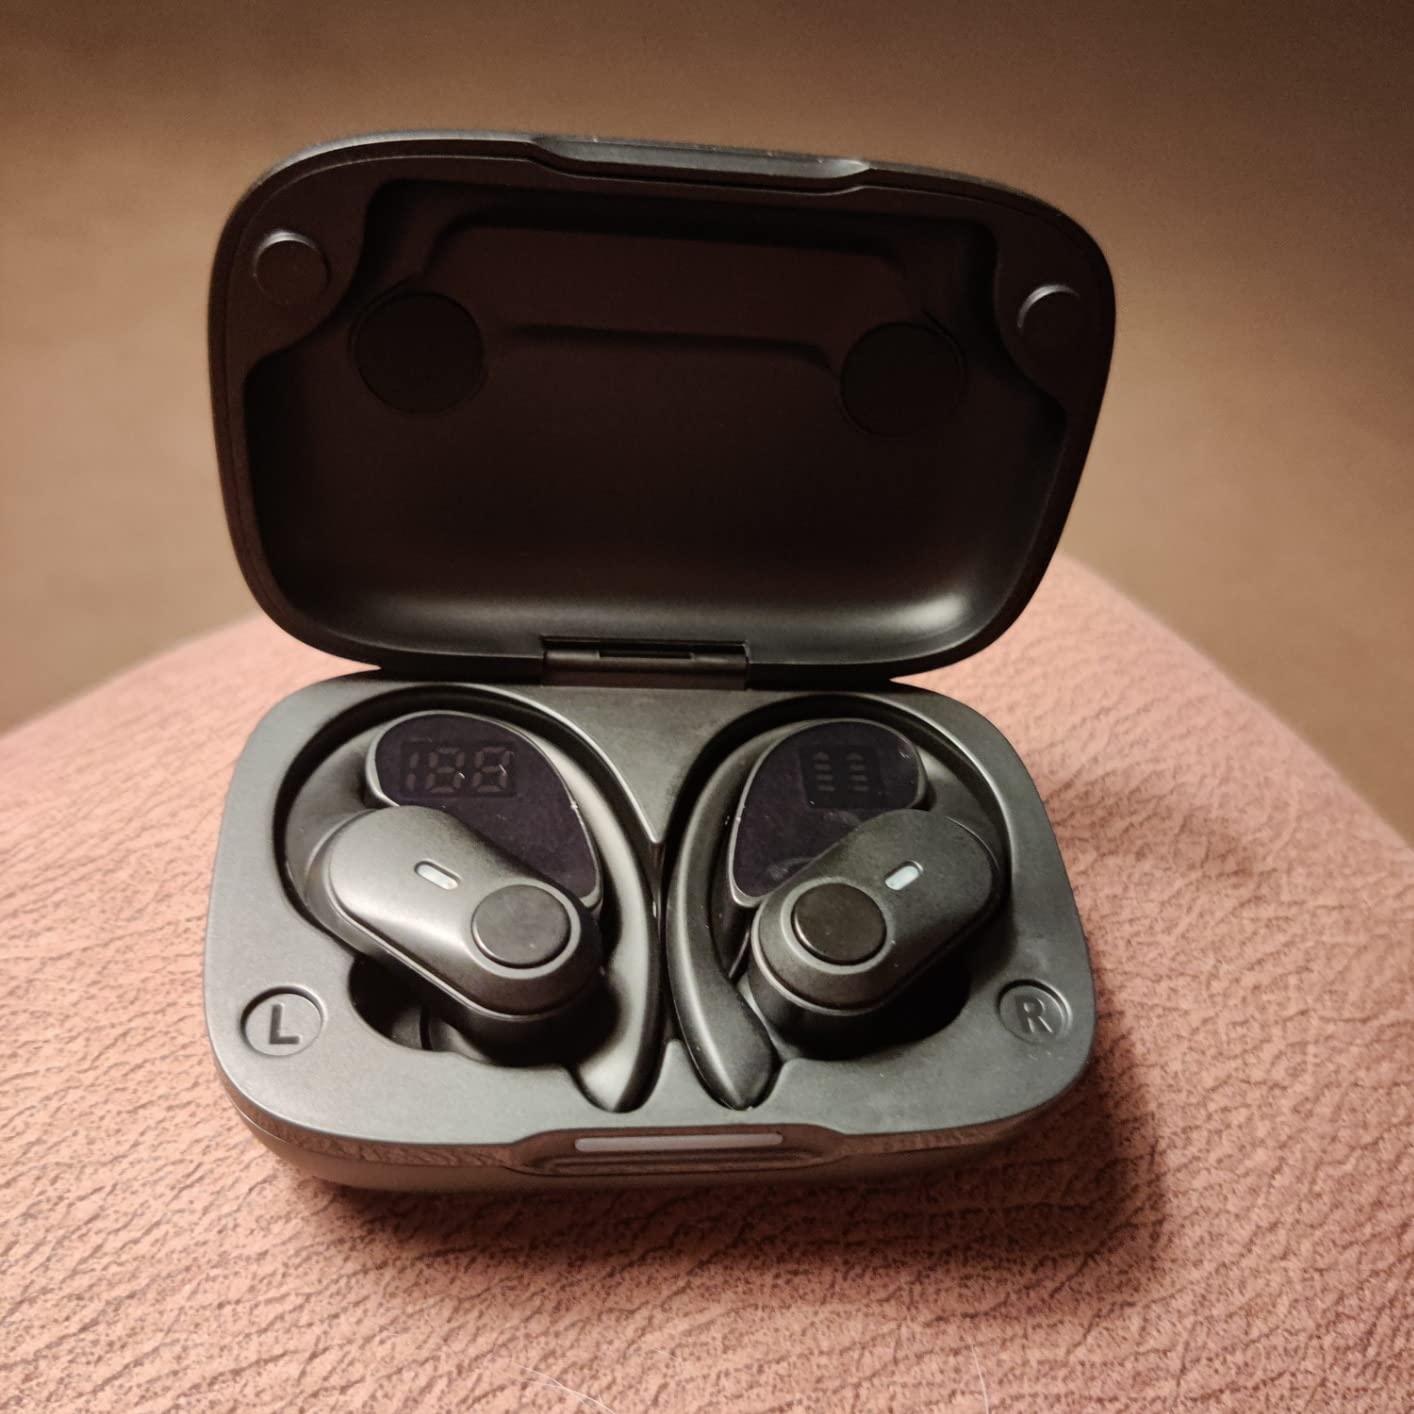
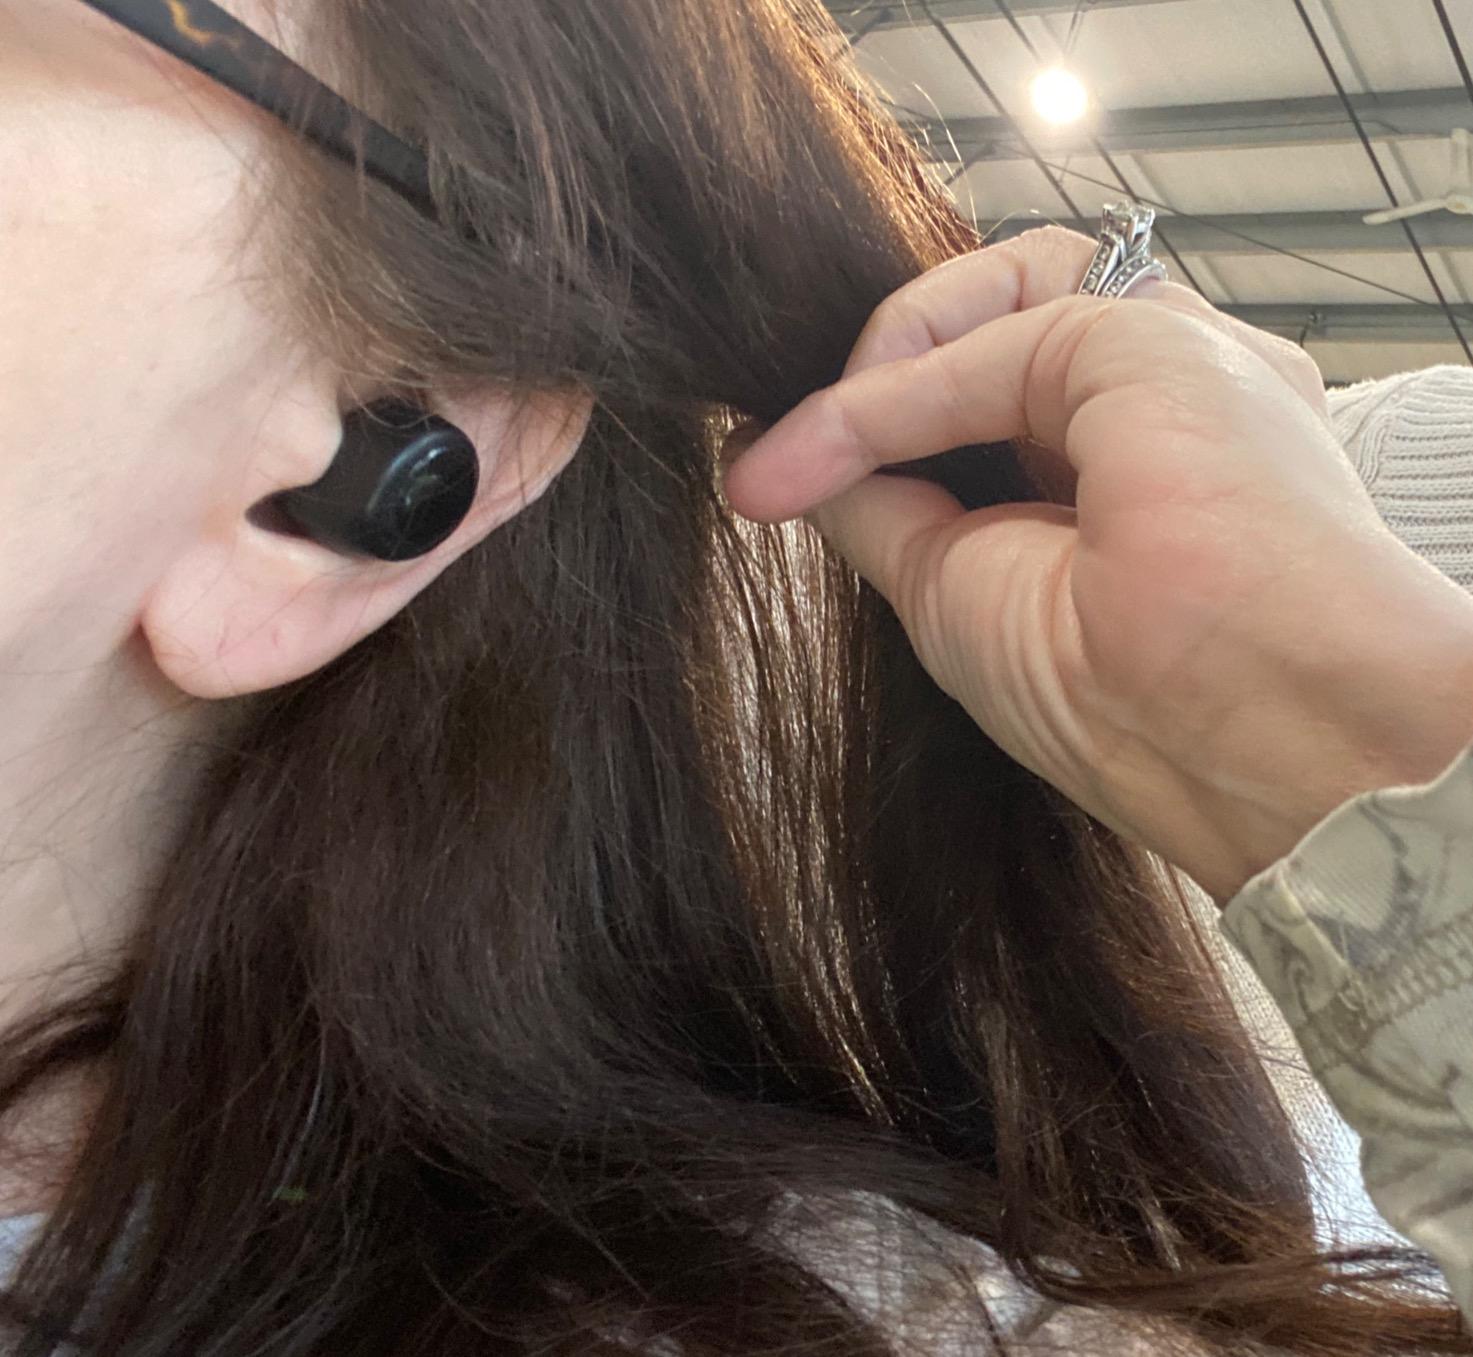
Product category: earbuds
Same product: no